Epitaphios (liturgical)

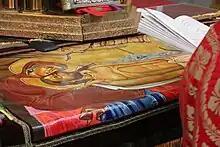
An Epitaphios placed on the Holy Table.

The Epitaphios (Greek: Ἐπιτάφιος, "epitáphios", or Ἐπιτάφιον, "epitáphion", meaning "upon the tomb"; Slavonic: Плащаница, "plashchanitsa"; Arabic: نعش, "naash") is a Christian religious icon, typically consisting of a large, embroidered and often richly adorned cloth, bearing an image of the dead body of Christ, often accompanied by his mother and other figures, following the Gospel account. It is used during the liturgical services of Holy Saturday in the Eastern Orthodox and Byzantine Catholic churches.